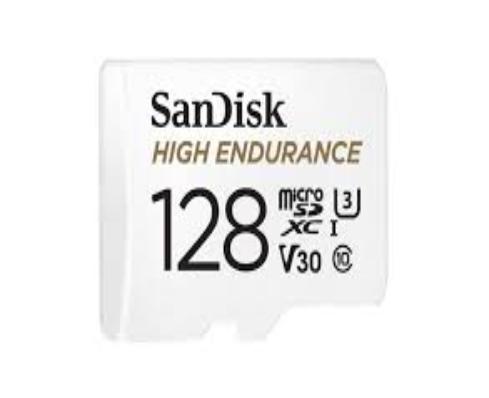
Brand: High Endurance
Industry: Electronic